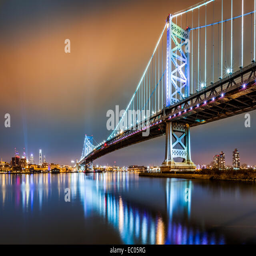
skyline by night as viewed